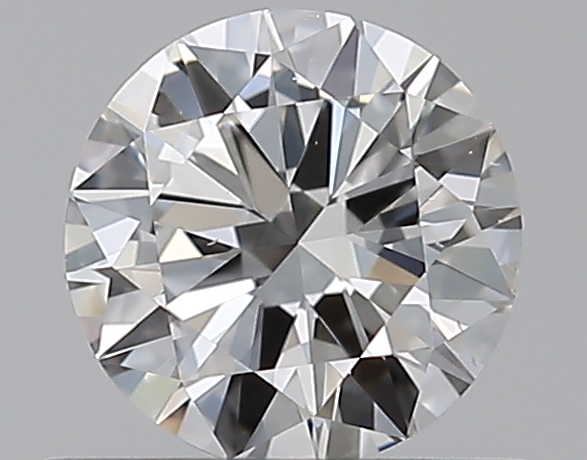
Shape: round
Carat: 0.5
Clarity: VS2
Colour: G
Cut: VG
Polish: EX
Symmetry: VG
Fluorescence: N
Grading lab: GIA
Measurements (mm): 5.1 x 5.15 x 3.04